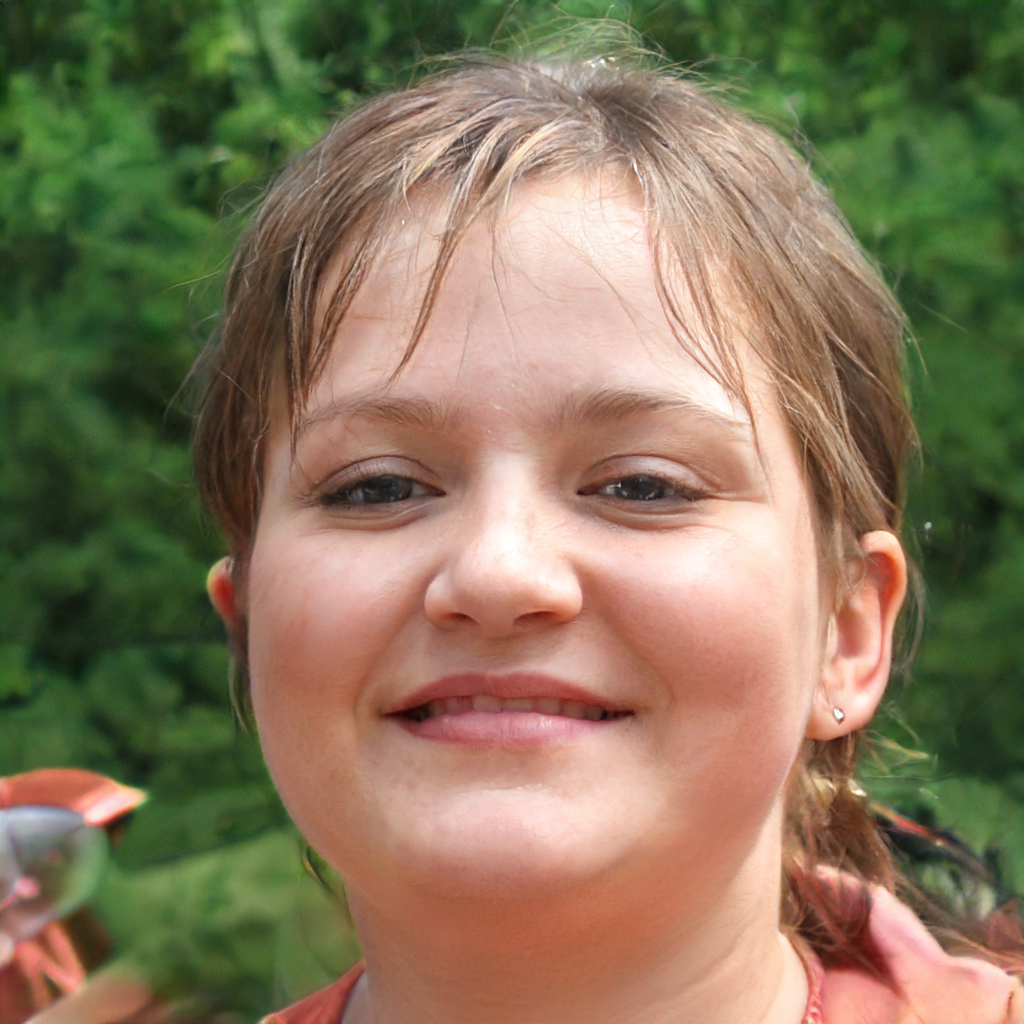
Gender: Female